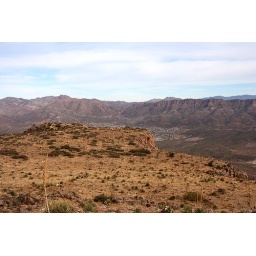
View east with Superior and our little pink house in the background...